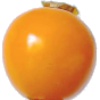
Label: Physalis 1